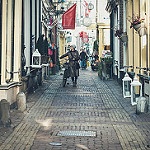
Label: street